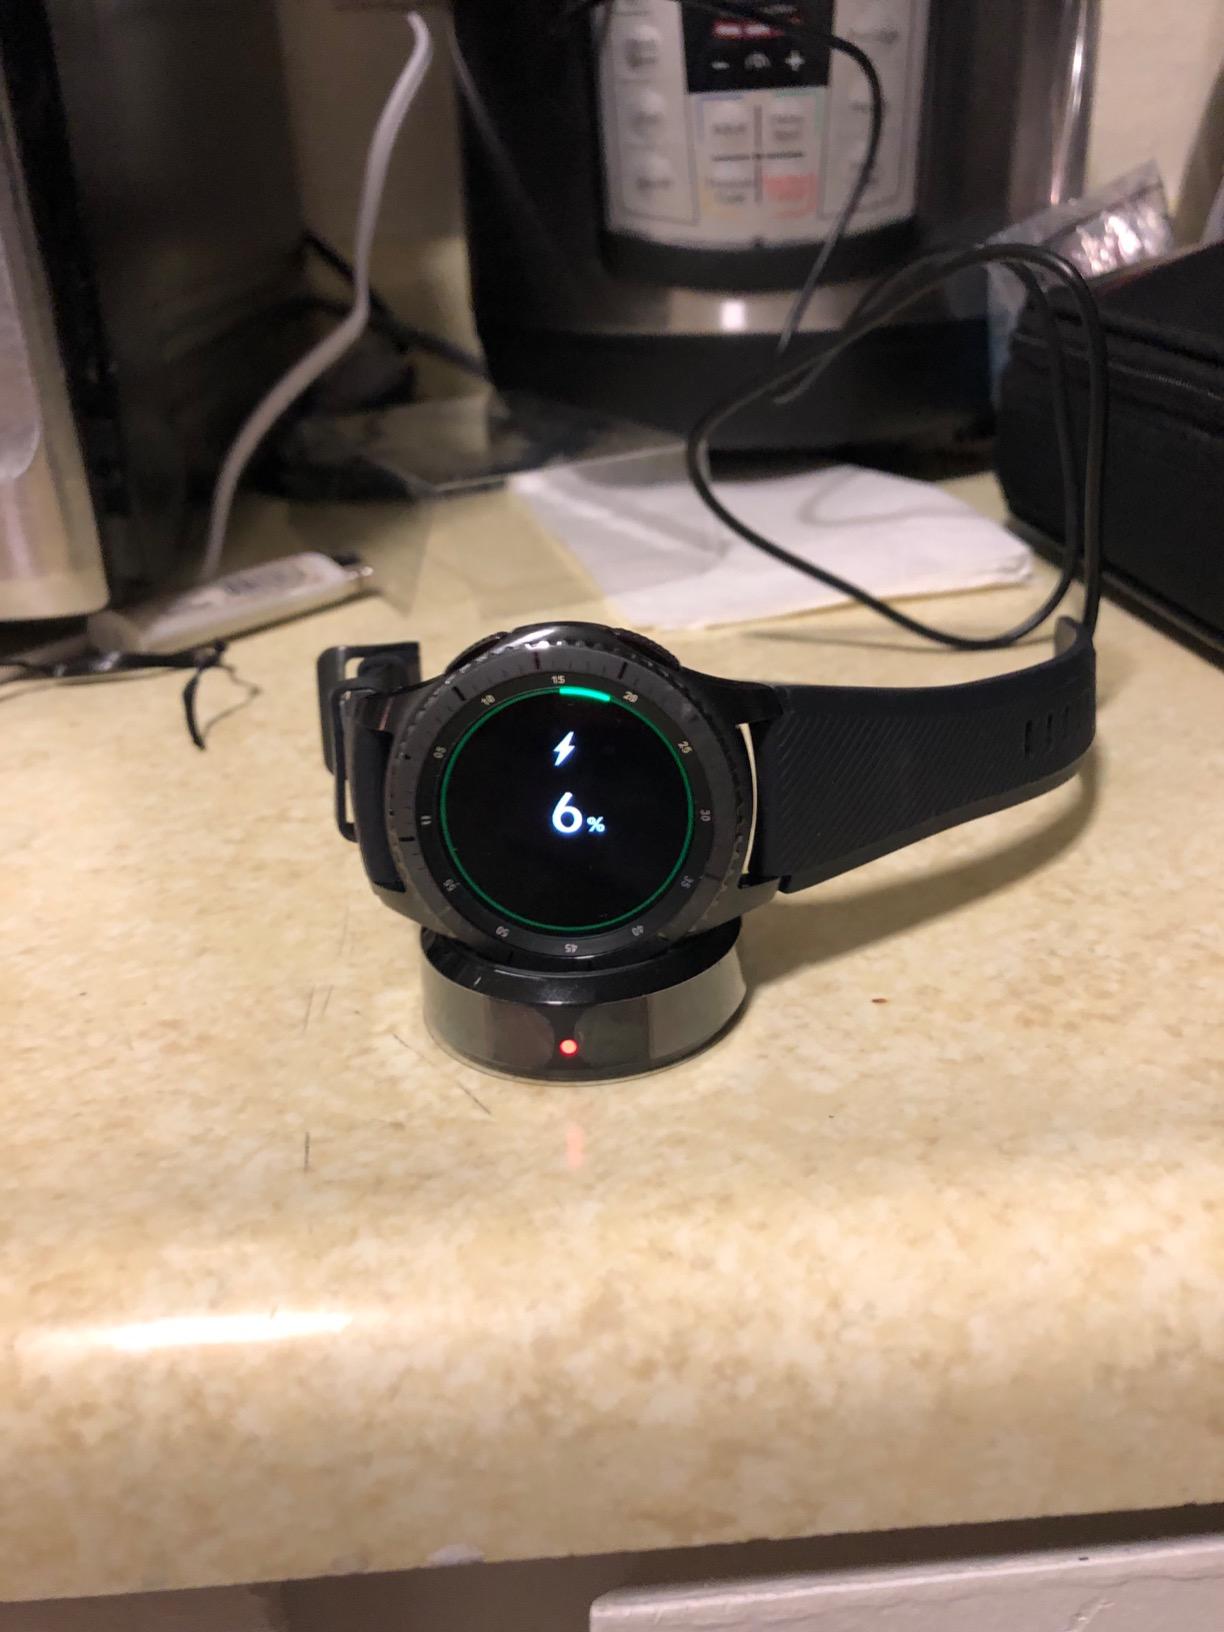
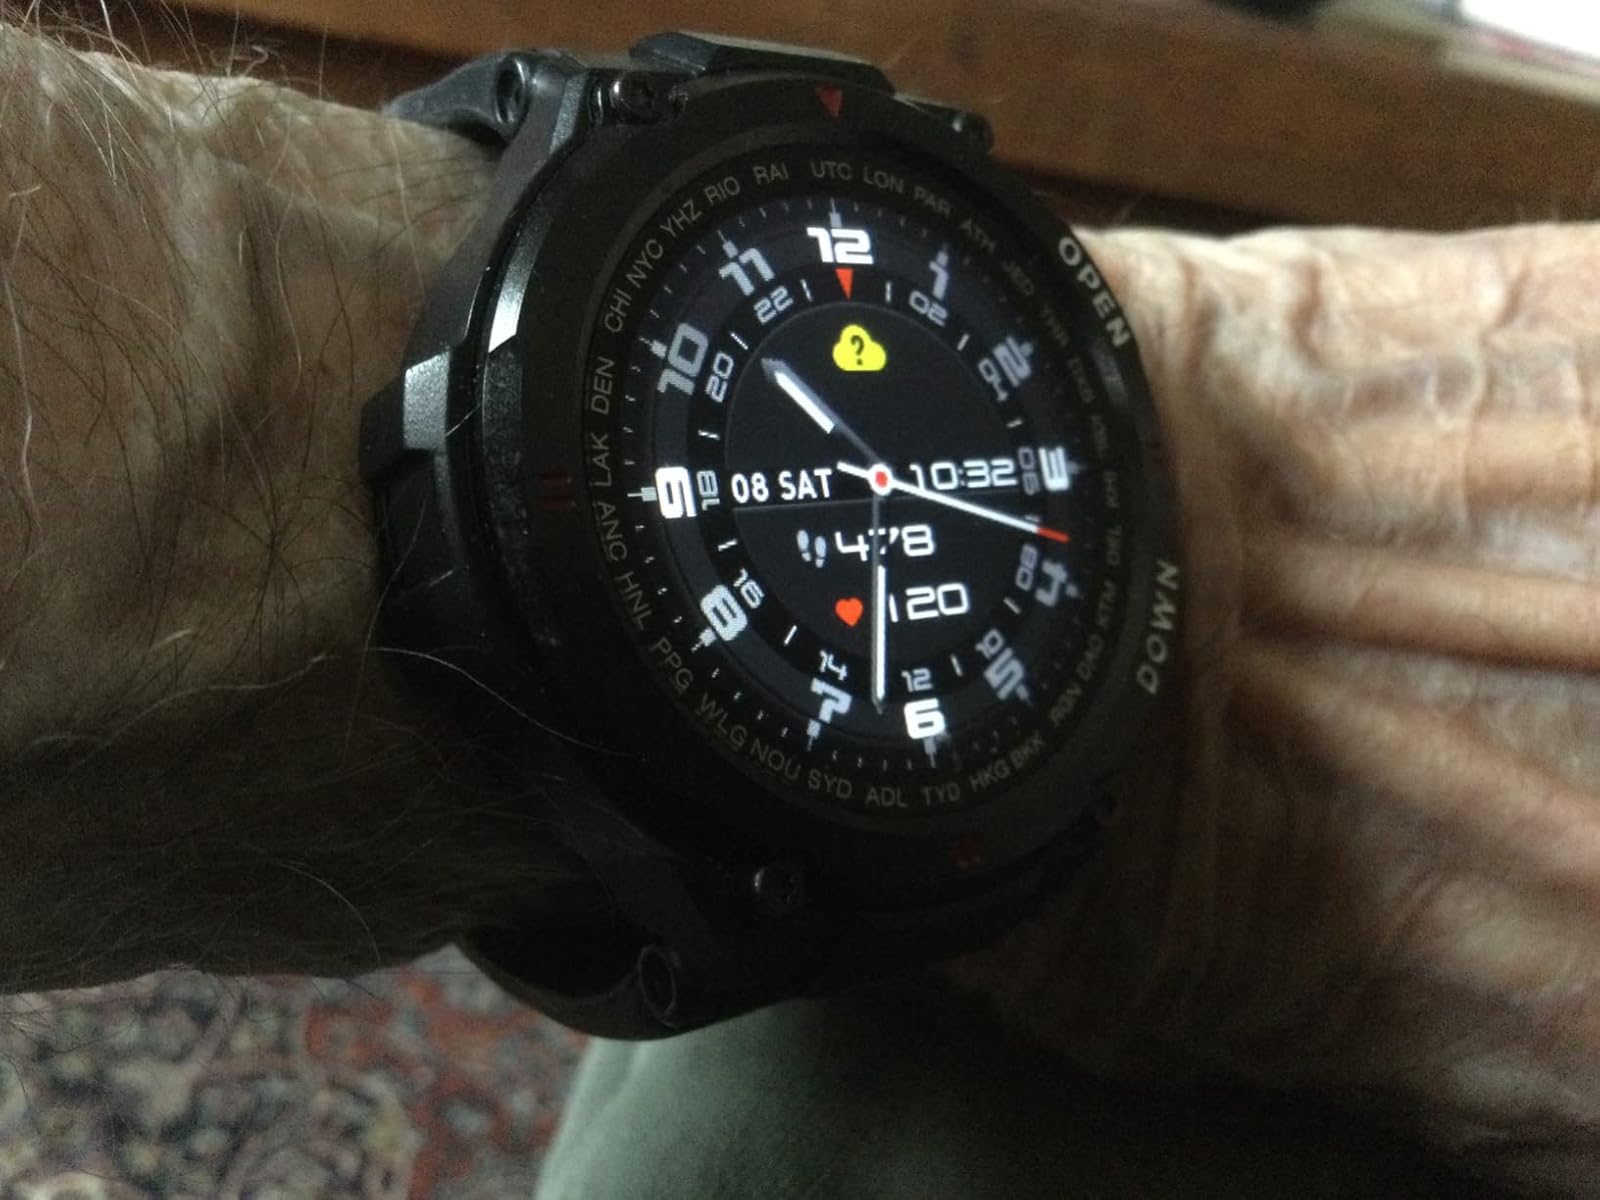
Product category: smartwatch
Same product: no